Edward Anyamkyegh

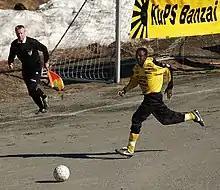
Anyamkyegh playing for KuPS in the 2005 Finnish Cup

Edward Tyover Anyamkyegh (born 10 Nevember 1978) is a Nigerian former professional footballer who played as a forward.